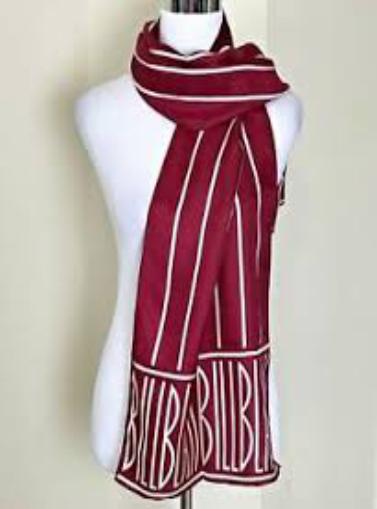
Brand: Bill Blass
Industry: Clothes